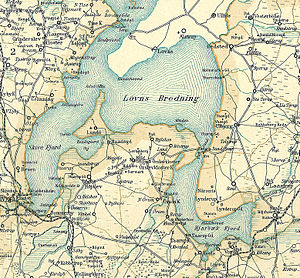
Lovns Bredning
Louns Bredning, Hjarbæk- og Skive Fjord
Kort over Louns Bredning, Hjarbæk- og Skive Fjord i den nordvestlige del af Viborg Amt
Louns Bredning udgør en del af Limfjorden og adskiller halvøerne Himmerland, Fjends og Salling.